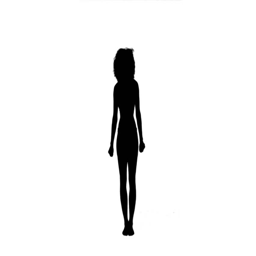
a silhouette of a woman raising her arms against a white background